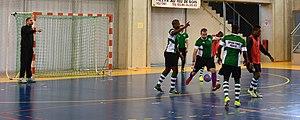
Rodolphe Lopes est un entraîneur franco-portugais de futsal.